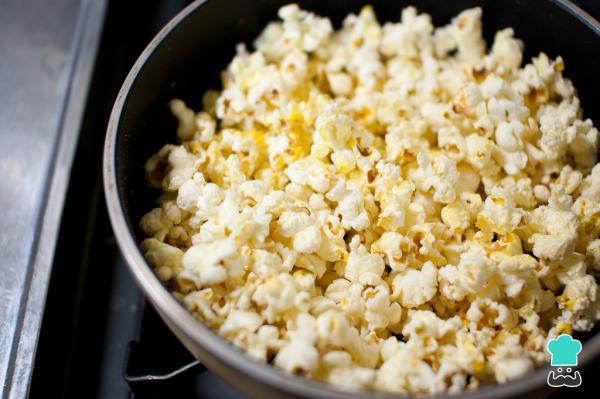
Con cuidado de no quemarnos, cogemos el mango de la sartén o las asas de la cazuela y la agitamos un poco para que se mezcle todo bien. Cuando empiecen a reventar las palomitas de maíz con mantequilla en sartén bajamos el fuego a medio y revolvemos de vez en cuando pero sin destapar para que se integren bien con el aceite, la sal y la mantequilla.Tenemos que esperar a que se dejen de oír las palomitas de mantequilla explosionando para apagar el fuego, agitar el recipiente por última vez y destapar.Truco: Ten cuidado porque la mantequilla se podría quemar si no bajas el fuego a la mitad. Si no, otra opción es añadir la mantequilla a las palomitas en olla al final, cuando ya hayan explotado.